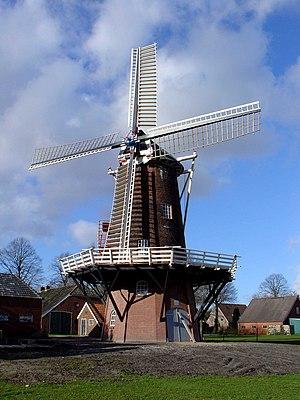
Cet article recense les moulins à vent de la province de Drenthe, aux Pays-Bas.